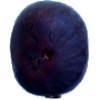
Label: Fig 1